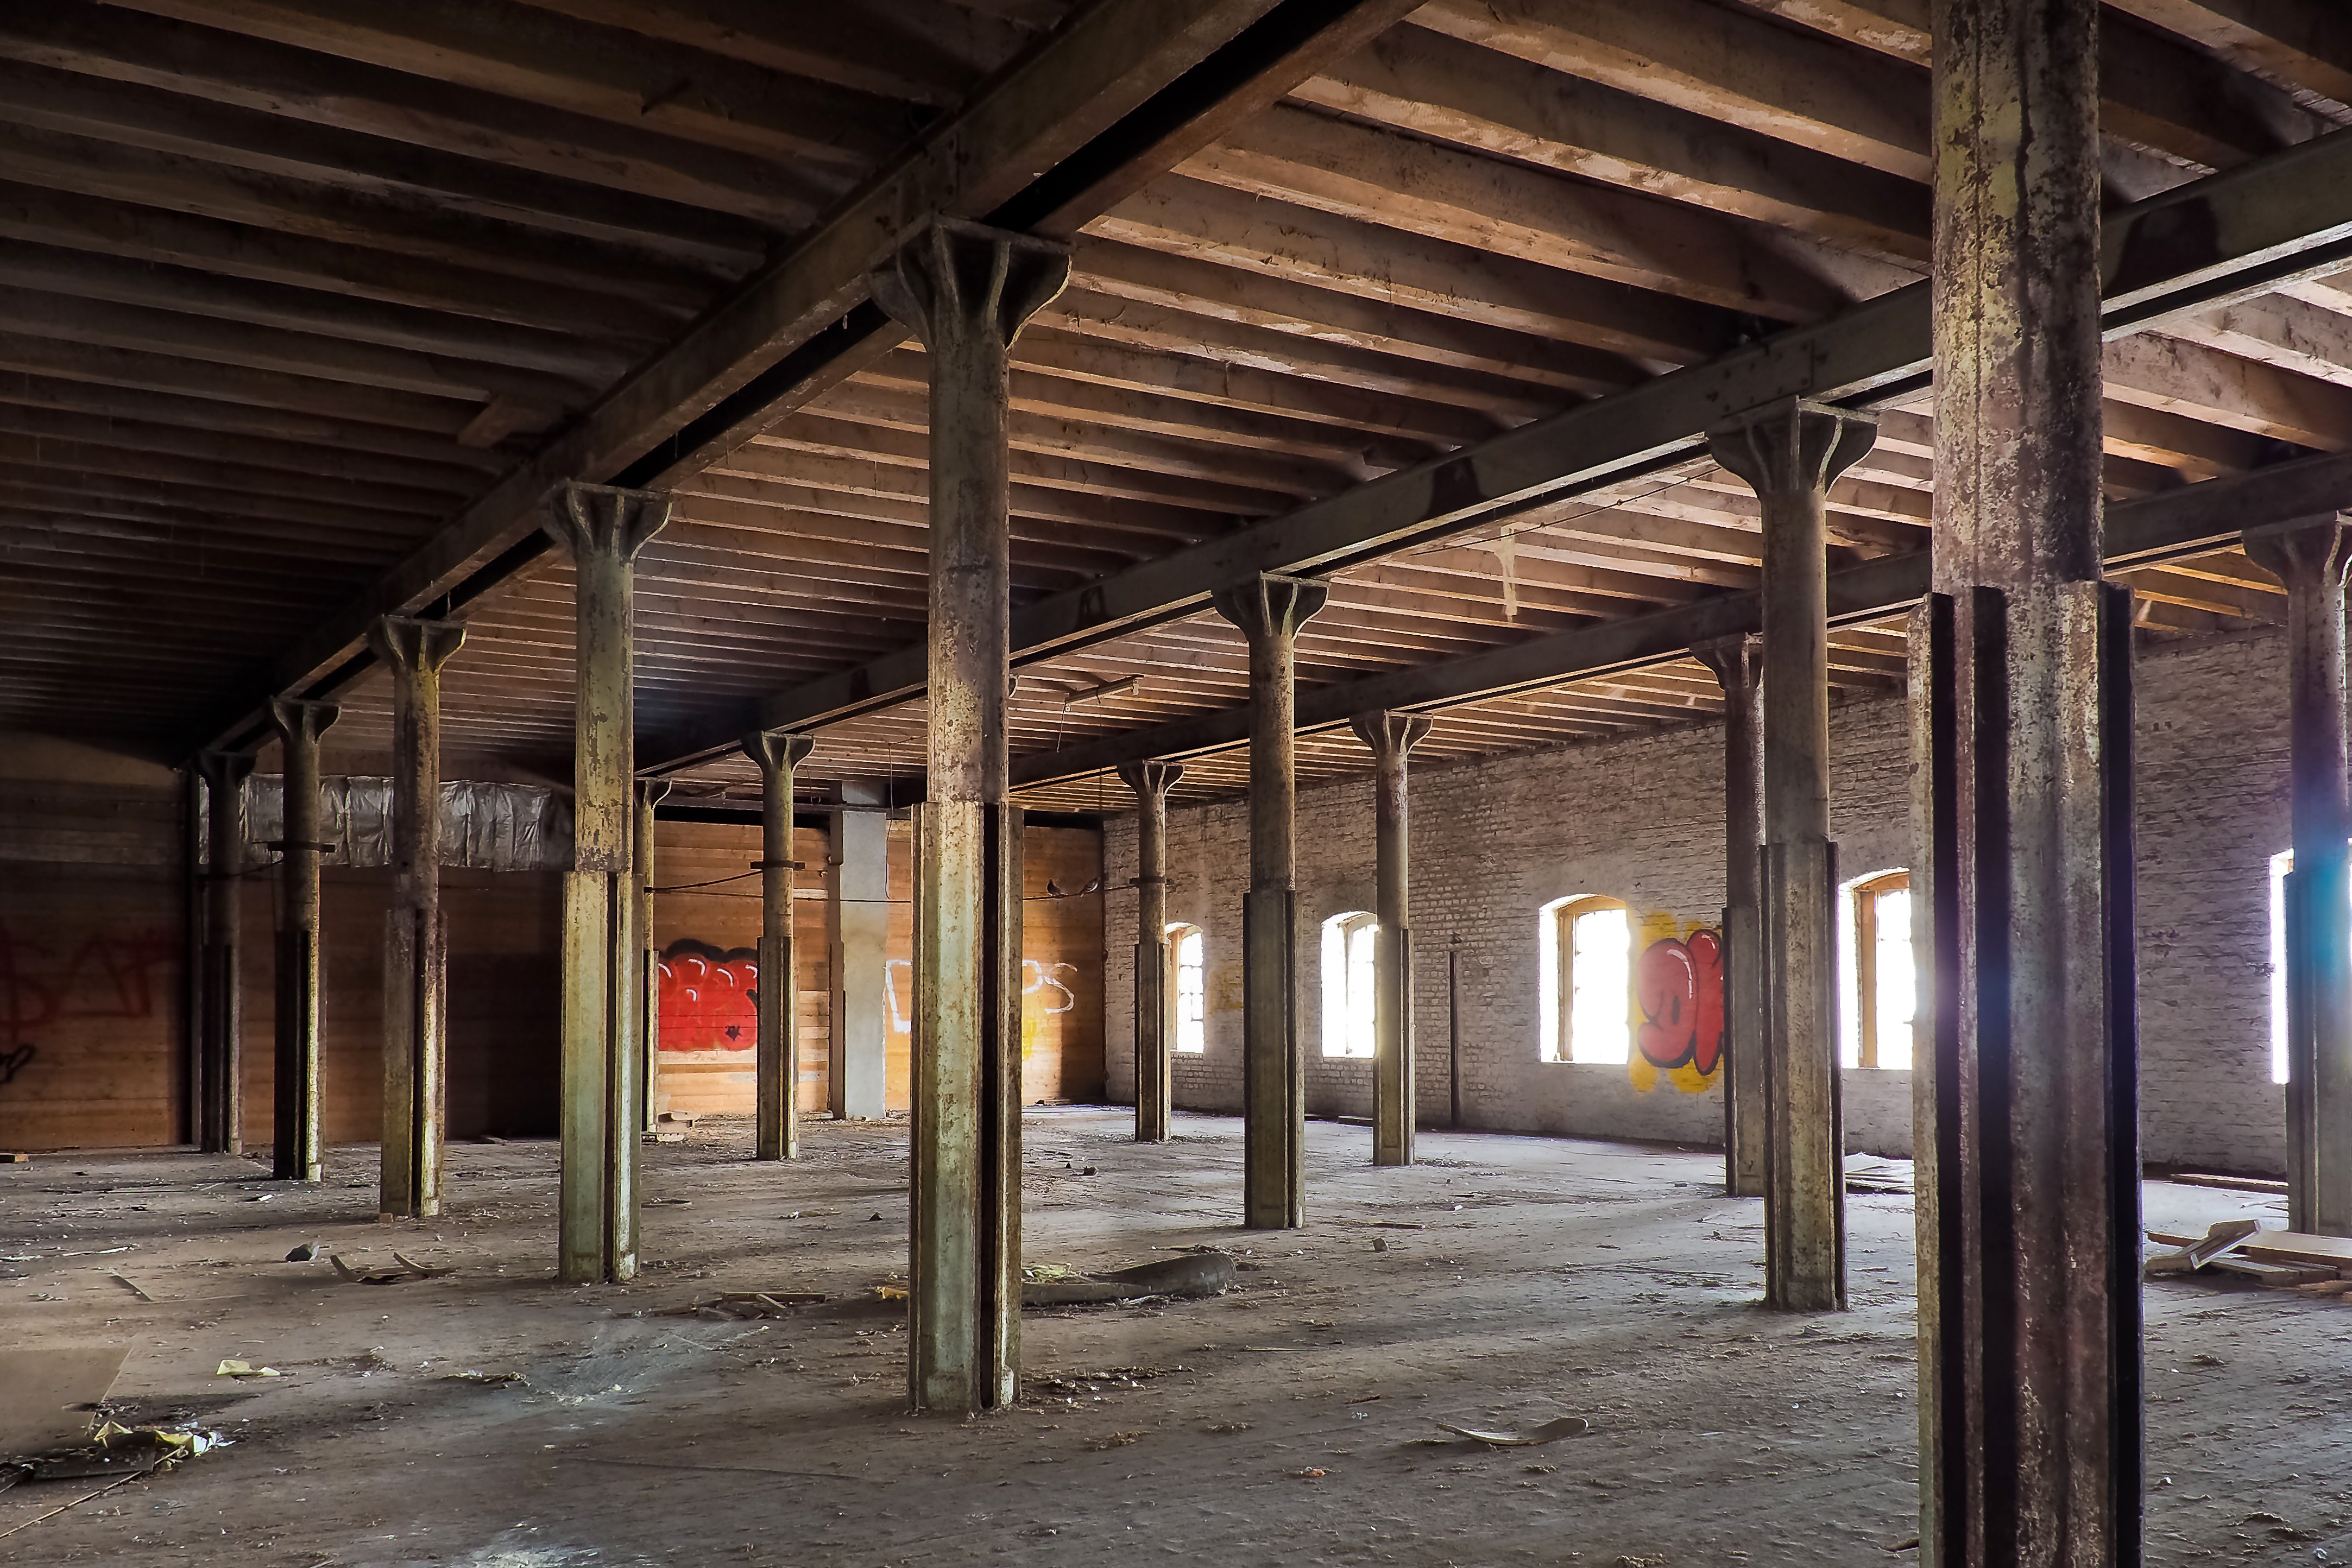
architecture, structure, wood, building, old, barn, atmosphere, shed, dark, bar, transport, pillar, dirt, hall, broken, train station, factory, dirty, empty, port, decay, ruin, room, old building, graffiti, destroyed, weathered, warehouse, transience, neglected, dilapidated, stock, weird, creepy, gloomy, destruction, mood, past, forget, end, transient, leave, wall painting, lost places, pforphoto, break up, industrial building, lapsed, ailing, threatening, run down, kontor, wooden beams, urban area, old kontor